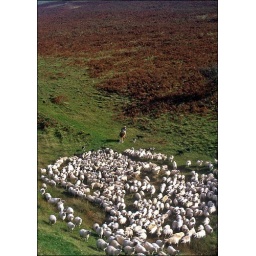
its rare to see the horse used in round ups. mostly quad bikes now :-(